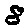
Label: 8